Run Baby Run (Garbage song)

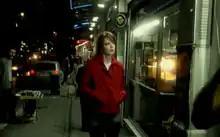
Shirley Manson walking the streets of Istanbul in the "Run Baby Run" video.

Over the weekend of May 31, 2005, Shirley Manson and Sophie Muller filmed the music video for "Run Baby Run" in London, Paris, Berlin and Istanbul. By June 8, the video was ready to air. Locations the pair filmed in include within Charles de Gaulle International Airport, on the streets of Pigalle and on Line 5 of the Paris Métro Viaduc d'Austerlitz crossing over the Seine (France); outside the Olympiastadion, DIW and Haus der Demokratie und Menschenrechte buildings, and on the platforms of the Mohrenstraße and Neu-Westend stations on the Berlin U-Bahn (Germany); and inside Istanbul's Hotel Pera Palas, Haydarpaşa Terminal train station, the Çemberlitaş Hamamı Turkish baths, throughout the Beyoğlu district, around the Blue Mosque and looking towards the Galata Tower over the Bosphorus strait from the Golden Horn ferry terminals. (Turkey).